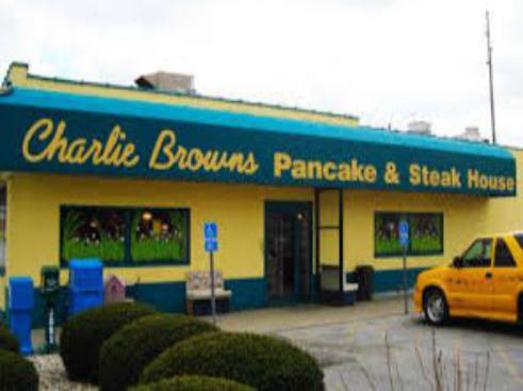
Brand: charlie brown's steakhouse
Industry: Food